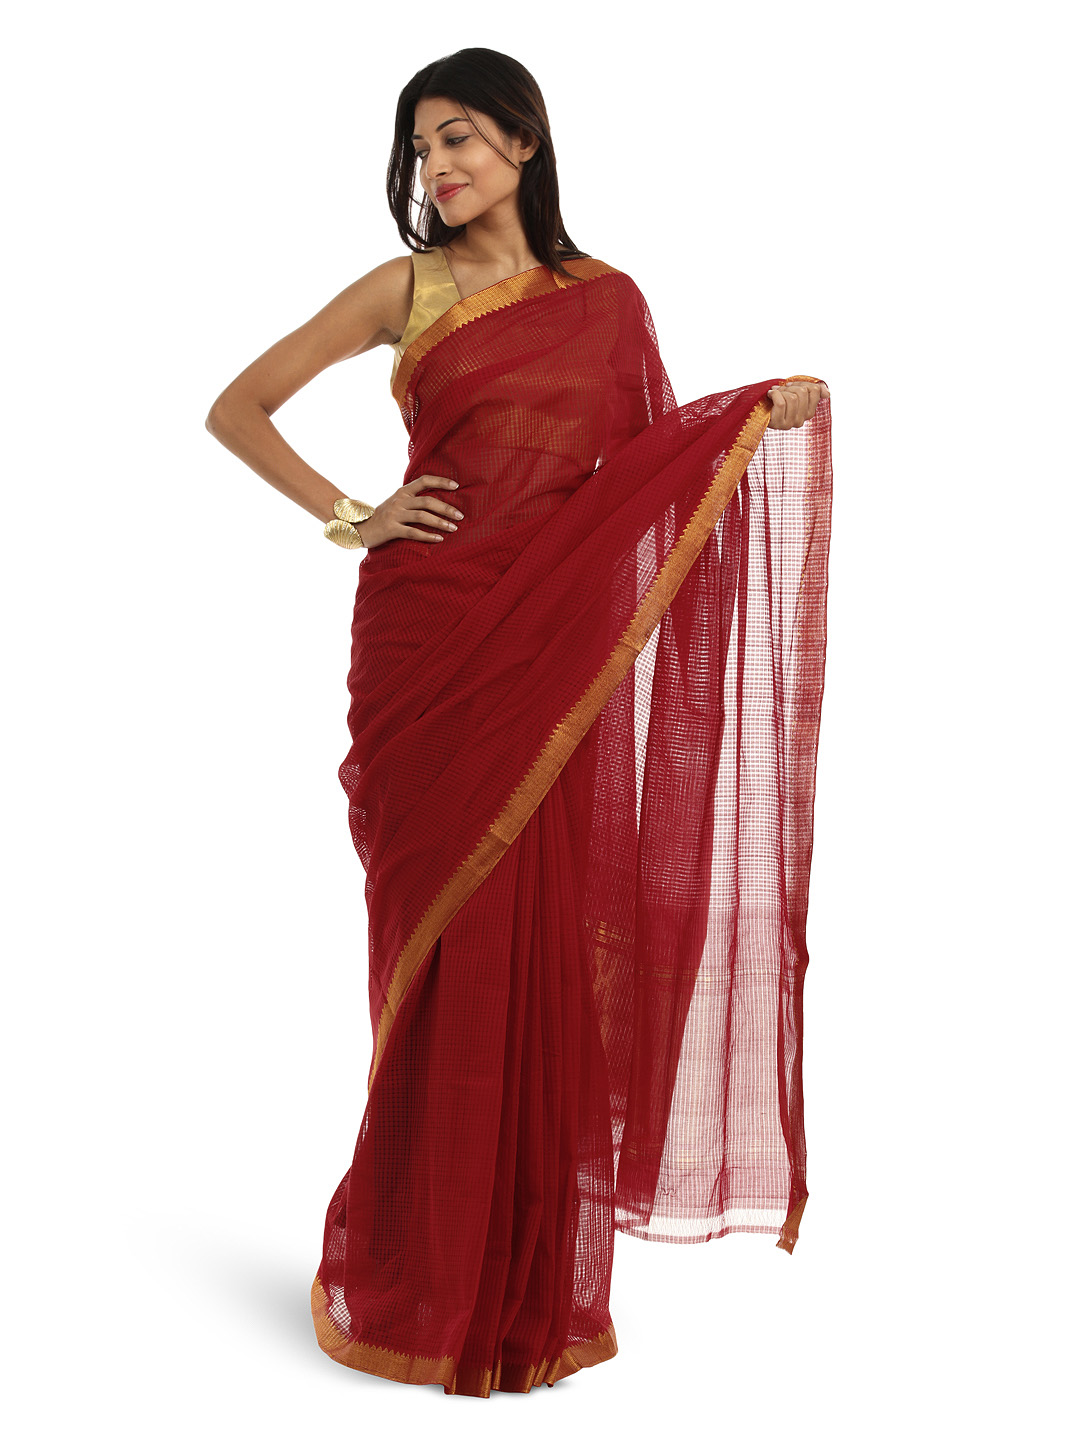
Fabindia Maroon Mangalgiri Saree
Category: Apparel / Saree / Sarees
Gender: Women
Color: Maroon
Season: Summer 2012
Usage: Ethnic